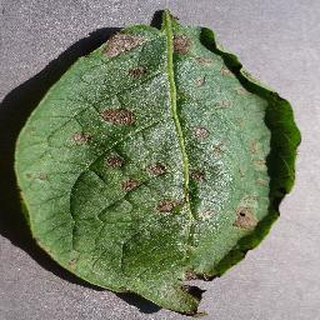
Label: potato_early_blight